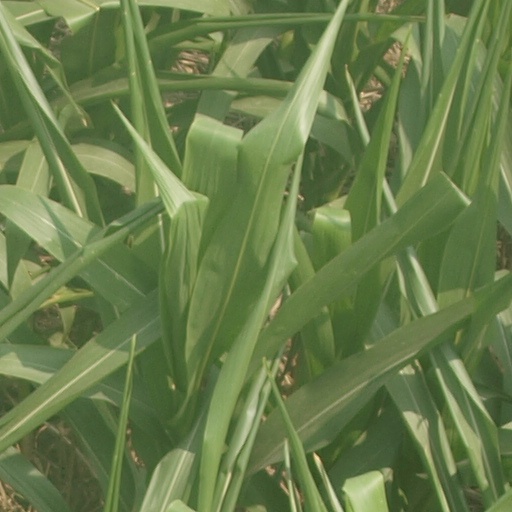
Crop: maize; corn